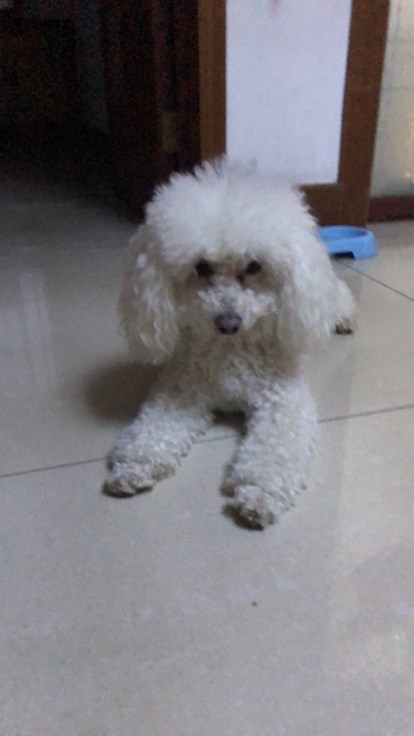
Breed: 7449-n000128-teddy